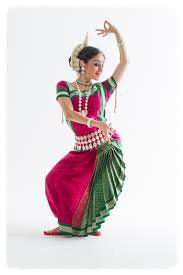
Dance form: odissi